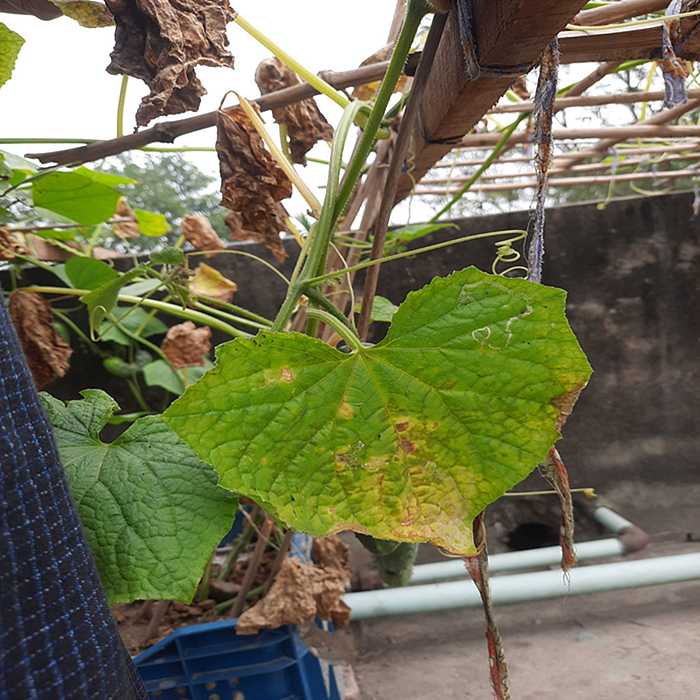
Plant: Cucumber
Label: Anthracnose lesions